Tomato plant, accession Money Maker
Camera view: vertical (180 deg); turntable rotation: 0 degrees
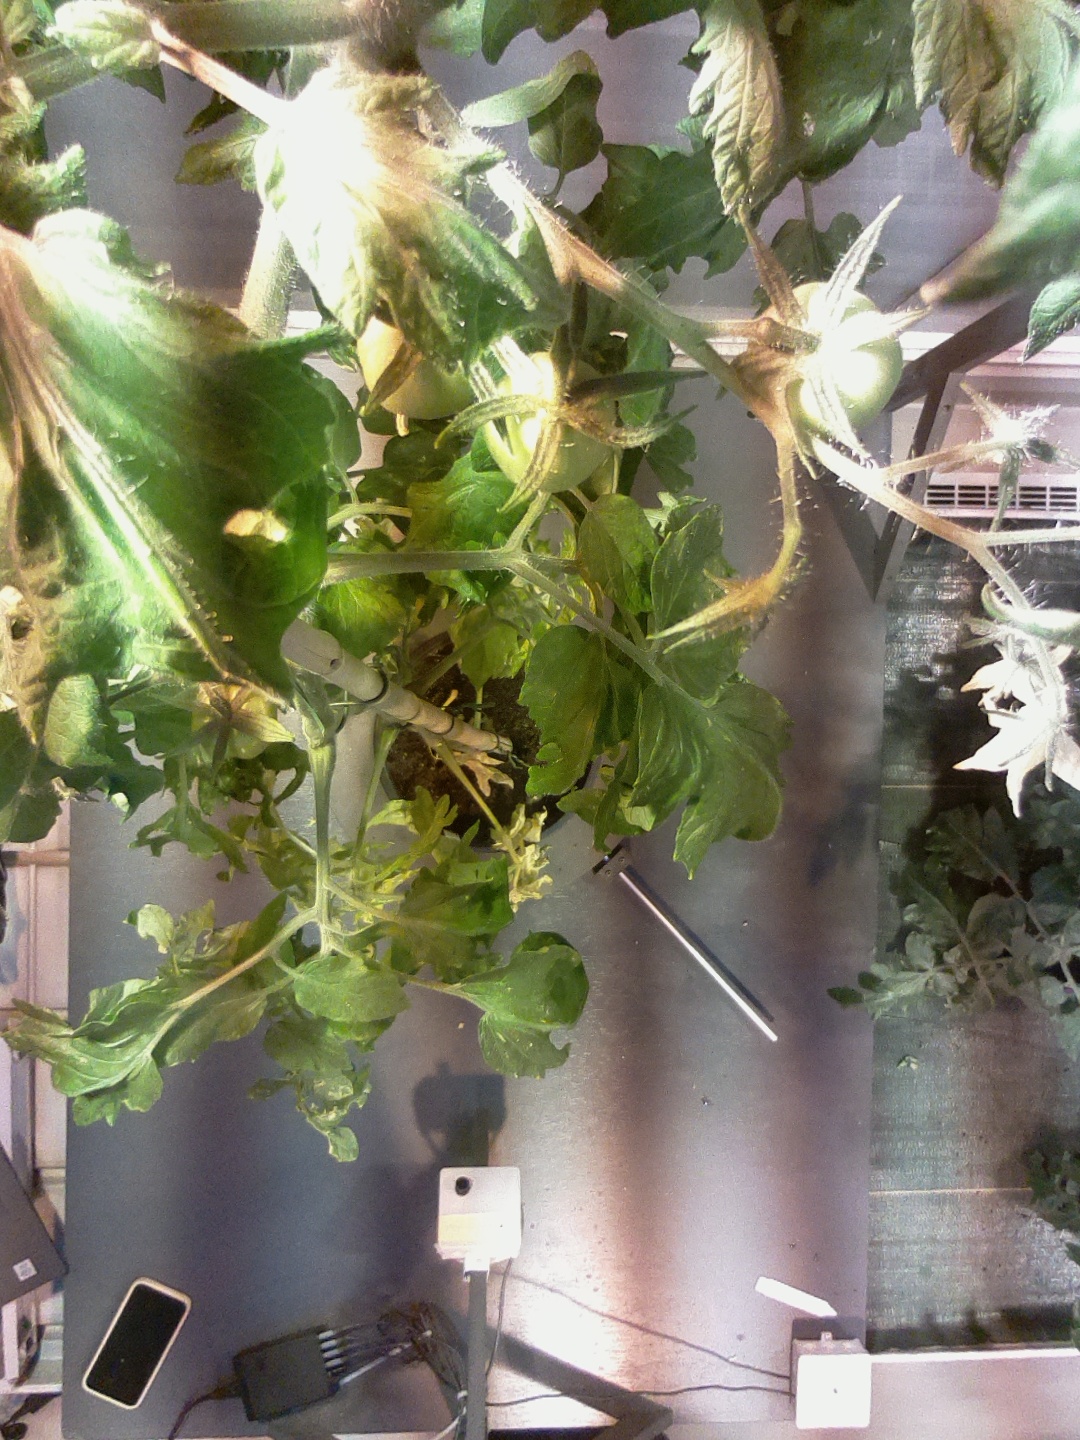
BBCH growth stage 71: 10%-20% of final fruit size